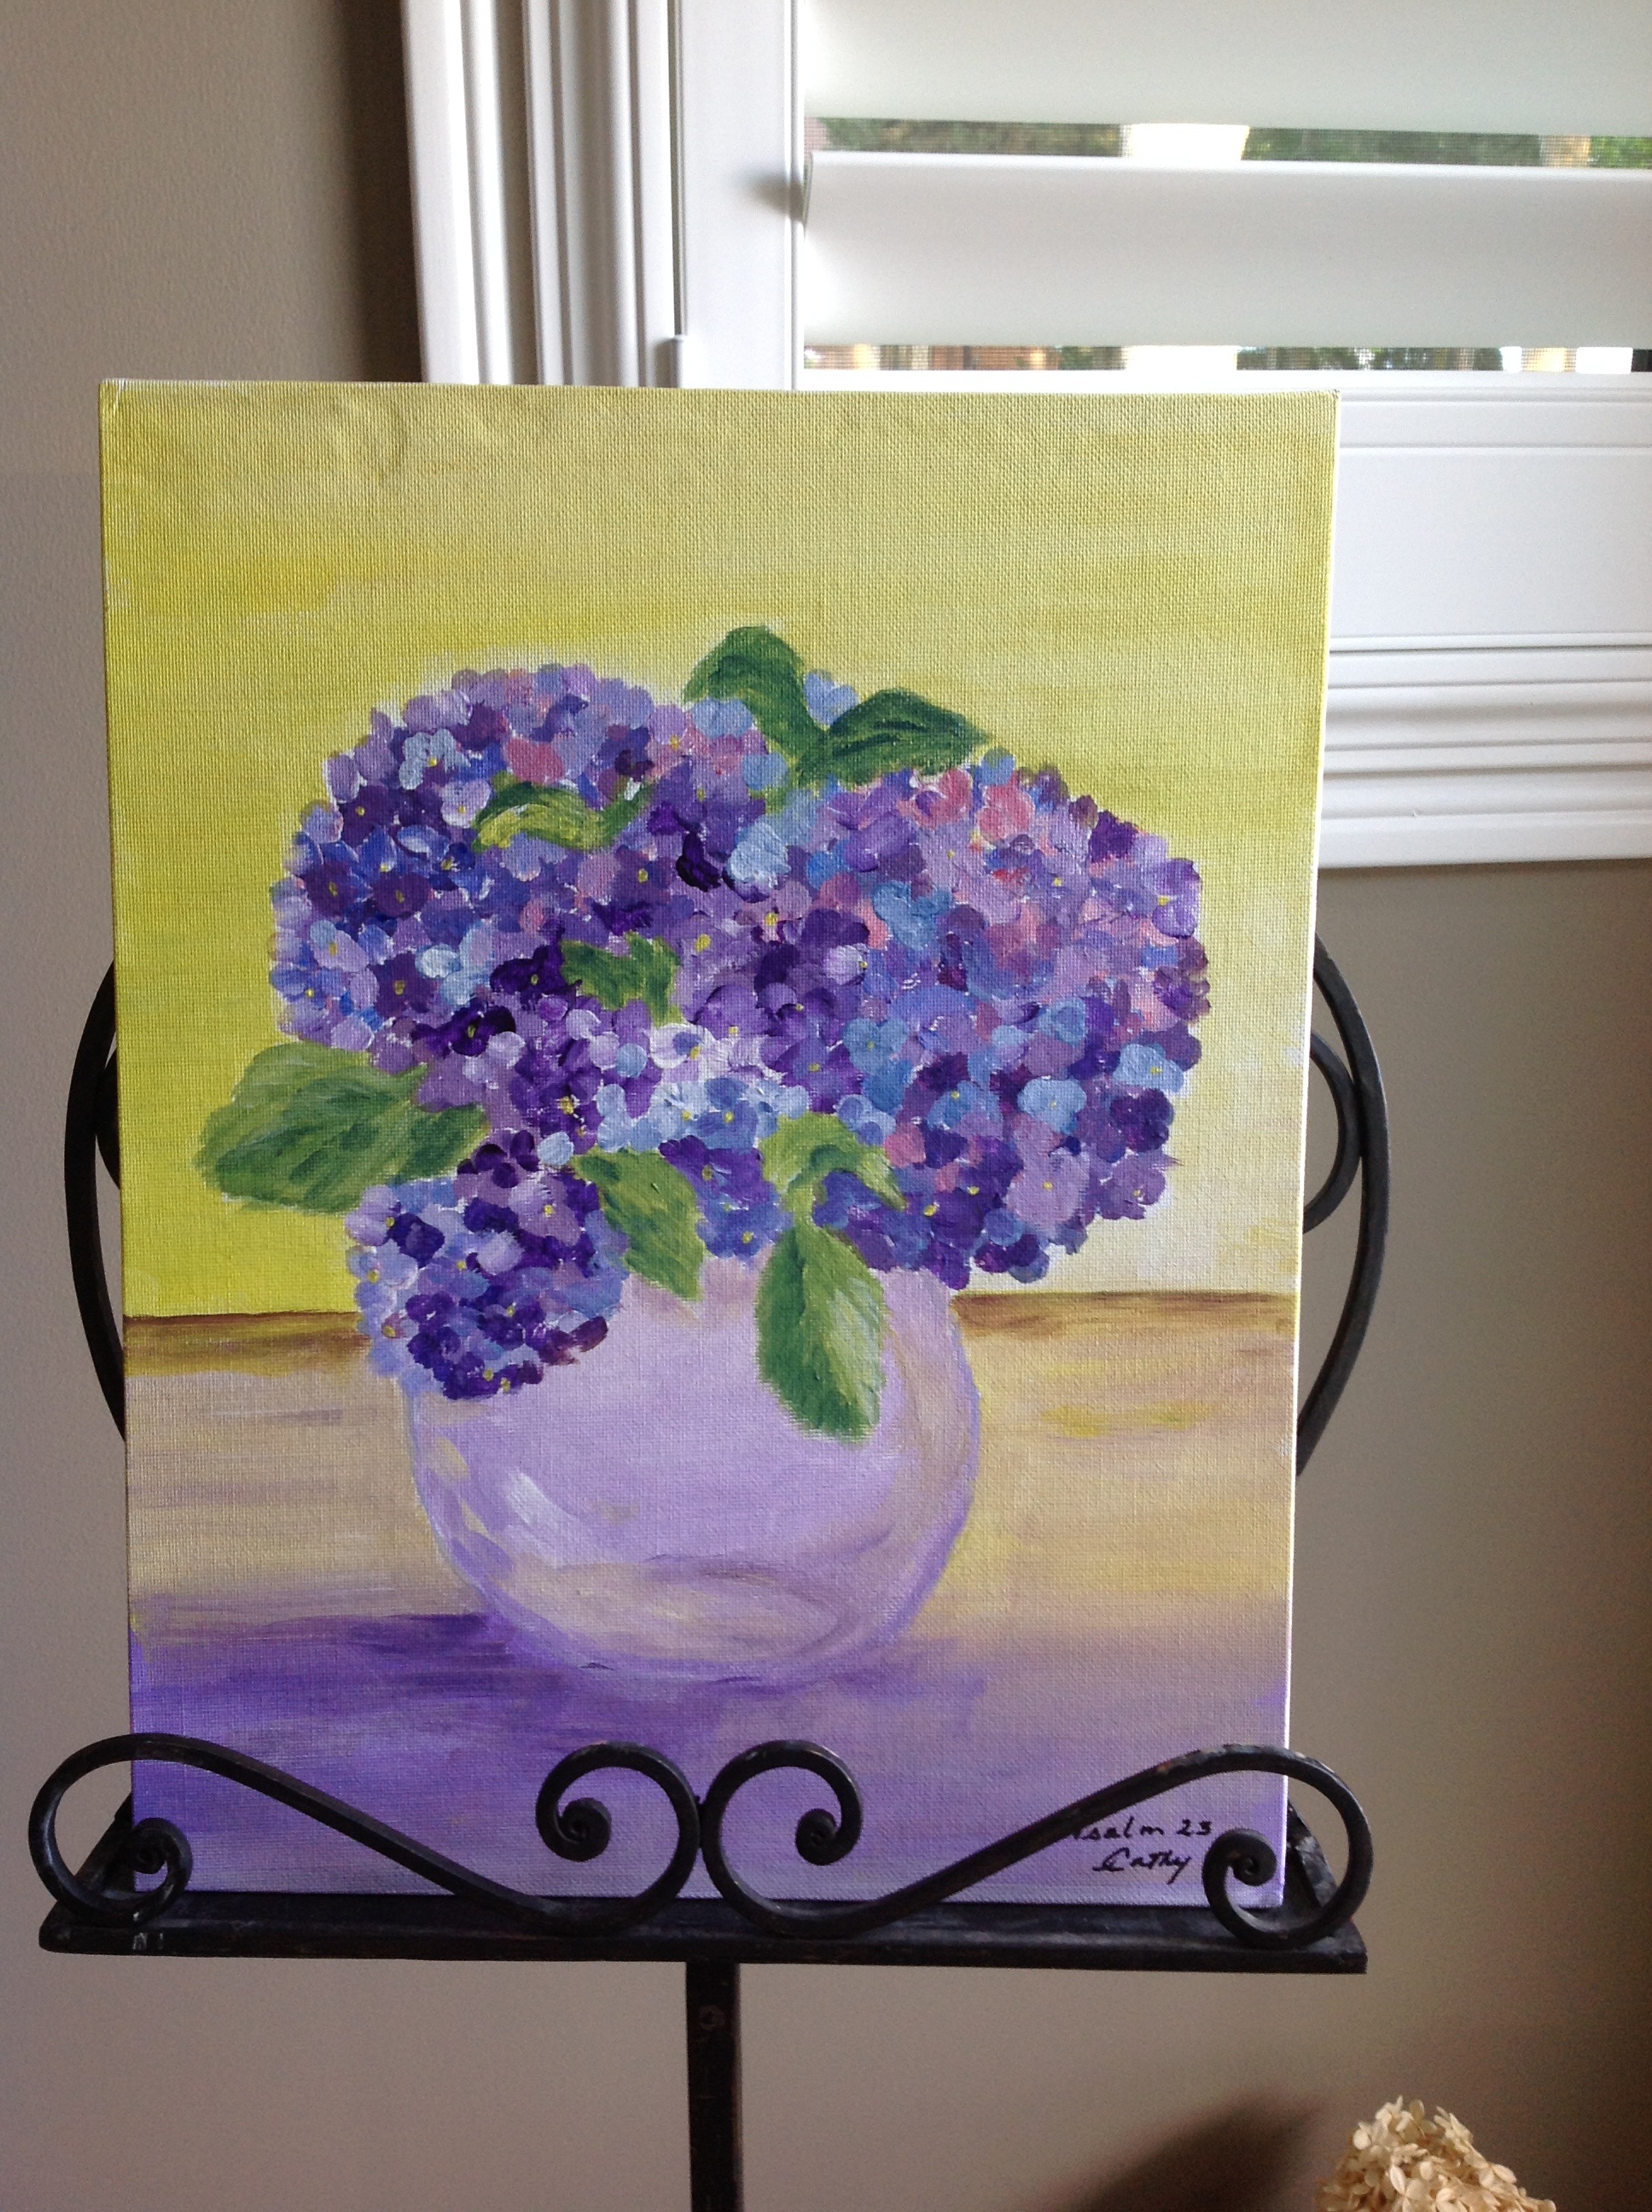
plant, flower, purple, glass, blue, painting, art, violet, bright, picture, picture frame, lilacs, floristry, modern art, flowering plant, land plant